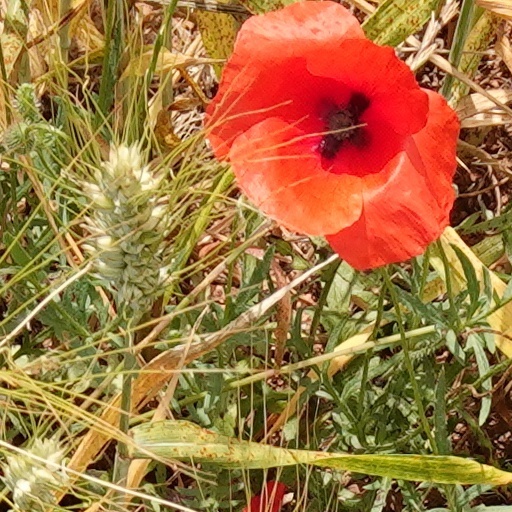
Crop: wheat